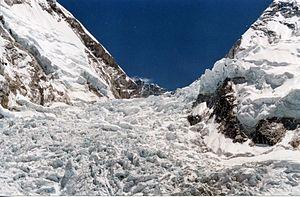
La cascade de glace du Khumbu est une cascade de glace au niveau du front glaciaire du glacier du Khumbu due à une rupture de pente. Elle est située à 5 484 m sur les pentes népalaises de l'Everest, non loin, du camp de base. C'est une étape qui est considérée comme une des plus dangereuses dans l'ascension par le col Sud. Le glacier du Khumbu qui forme cette cascade, se déplace rapidement, d'environ 1 m par jour. Il forme de larges crevasses et des séracs. Ces séracs sont connus pour s’écrouler soudainement. D'imposants blocs de glace, de la taille d'une voiture ou d'une maison, tombent du glacier de temps en temps.
L'Everest, en tibétain : ཇོ་མོ་གླང་མ, Wylie : jo mo glang ma, THL : jomo lang ma parfois translitterré Chomolungma, en népalais : सगरमाथा, Sagarmāthā, aussi appelé mont Everest, est une montagne située dans la chaîne de l'Himalaya, à la frontière entre le Népal et la Chine.